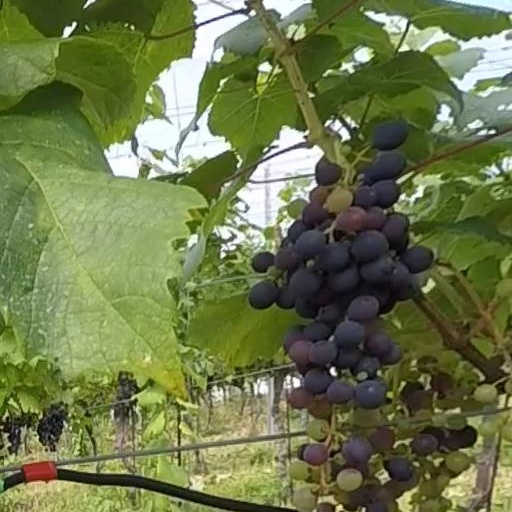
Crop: grape